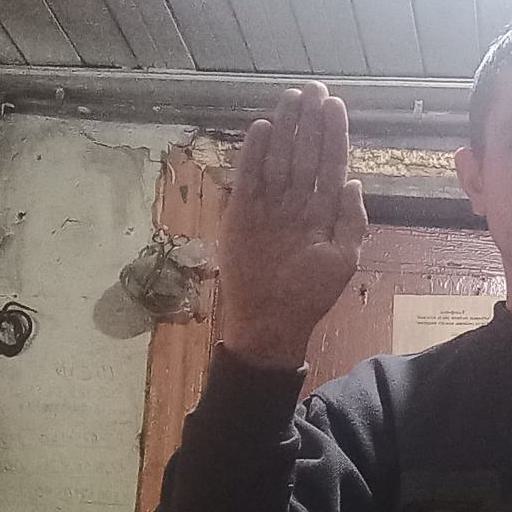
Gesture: stop